Francesco Bagnaia

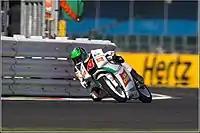
Bagnaia at the 2013 British Grand Prix

In 2014, Bagnaia switched teams to join the newly formed Sky Racing Team by VR46, riding a KTM with Romano Fenati again. After failing to score points in his rookie season, Bagnaia made clear improvements, finishing in the top 10 five times during the first 7 races, with a 4th-place finish at Le Mans as his best result, where he also set the fastest lap of the race. Bagnaia missed the races at Assen and Sachsenring due to injury. After scoring 42 points in the first 7 races of the campaign Bagnaia slumped badly during the second part of the season, only finishing in the points twice of the last 9 races, clearly affected by his injury. He finished the season in 16th position with 50 points.